Louisa Maria Stuart

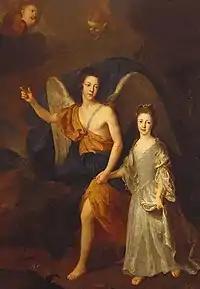
Portrait of Louisa Maria and her brother James Francis Edward by Alexis Simon Belle, about 1699

In April 1712, both James Francis Edward and his sister fell sick with smallpox. While the Old Pretender recovered, Louisa Maria died on 28 April (18 April, Old Style), aged 19, and was buried with her father at the Church of the English Benedictines in Paris. A French nobleman wrote of the death of the Princess to a friend at Utrecht: